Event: Nepal Earthquake
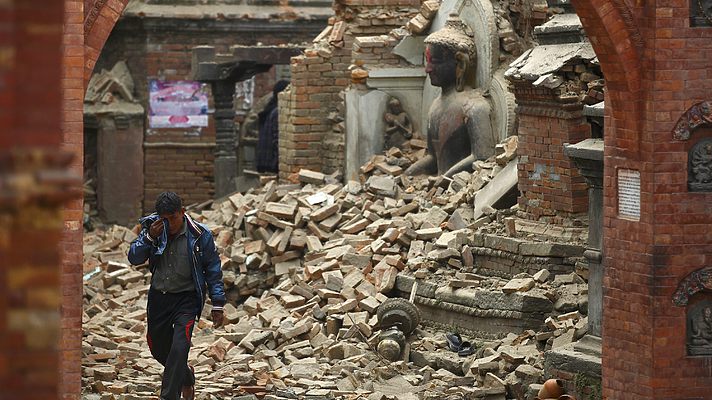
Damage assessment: damage